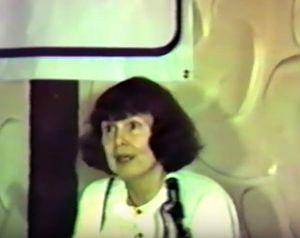
Joan Kennedy Taylor est une journaliste américaine et militante politique. Elle défendit le féminisme individualiste et eu un rôle important dans le développement du mouvement américain libertarien.